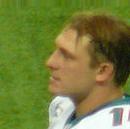
Age: 55